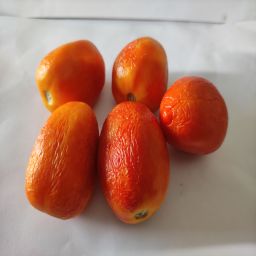
Crop: Tomato
Quality: Old